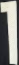
Number: 1